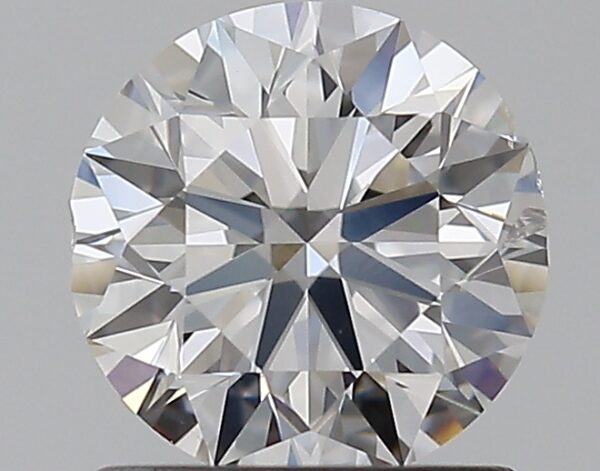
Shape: round
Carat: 1
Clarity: SI1
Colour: F
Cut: EX
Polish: EX
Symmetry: VG
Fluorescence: N
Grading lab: GIA
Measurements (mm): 6.26 x 6.35 x 3.98